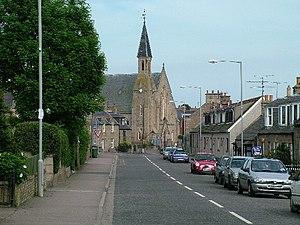
Pitmedden est une ville écossaise située dans la région de l'Aberdeenshire, à 26 kilomètres au nord d'Aberdeen.